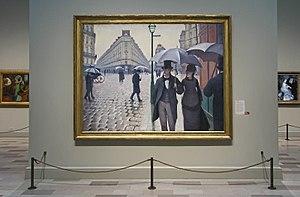
Rue de Paris, temps de pluie est une peinture à l'huile sur châssis entoilé du peintre français Gustave Caillebotte, réalisée en 1877. Elle est conservée à l'Art Institute of Chicago, aux États-Unis.